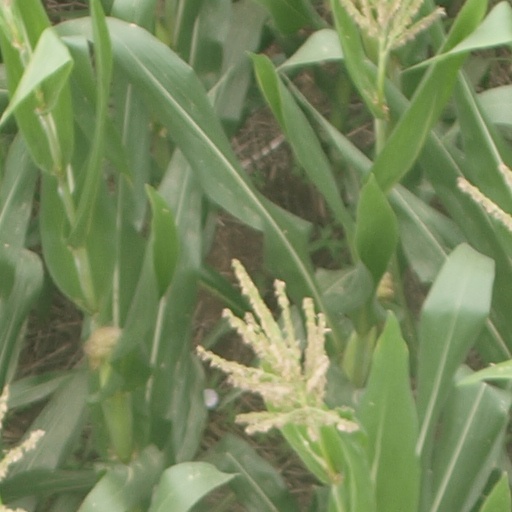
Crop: maize; corn